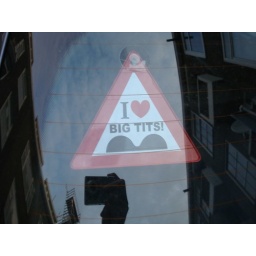
Funny sign in a car window